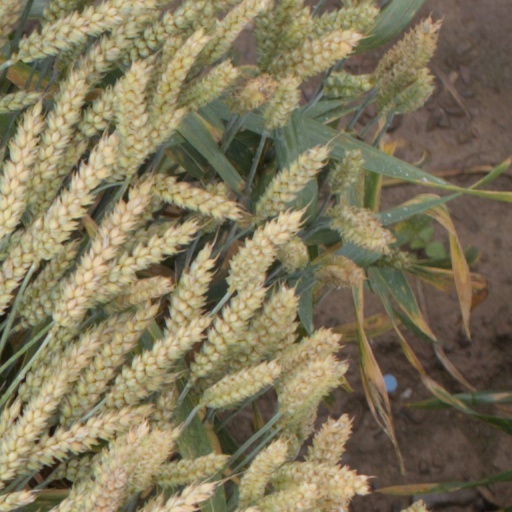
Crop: wheat